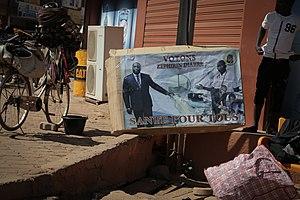
Une affiche électorale de Zéphirin Diabré, candidat à la présidentielle de 2015, dans les rues de Ouagadougou, au Burkina Faso
L'élection présidentielle de 2015 au Burkina Faso se tient le 29 novembre 2015. Couplée aux élections législatives, elle est initialement prévue pour le 11 octobre 2015, mais doit être reportée à cause de la tentative de coup d'État du 16 septembre. Dès le premier tour, Roch Kaboré l'emporte largement avec plus de 53 % des voix.
Zéphirin Diabré, né le 26 août 1959 à Ouagadougou, est un universitaire, homme politique et homme d'affaires burkinabé, président de l'Union pour le progrès et le changement.